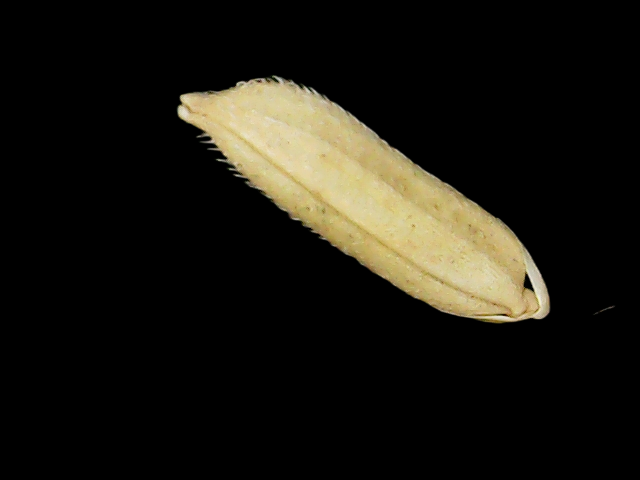
Rice variety: Binadhan26